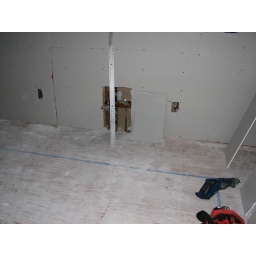
This is the new wall near the sink. The hole is cut for the cabinet installers to have access to plumbing.